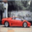
Label: automobile